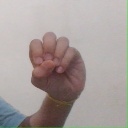
अक्षर: उ